Daniel Heifetz

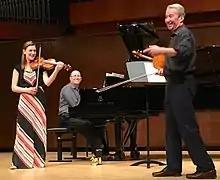
Daniel Heifetz, giving a master class onstage at the Juilliard School

Daniel Alan Heifetz (born November 20, 1948) is an American concert violinist and pedagogue best known as the Founder of the Heifetz International Music Institute. His career has been focused on education and the art of communication through performance.